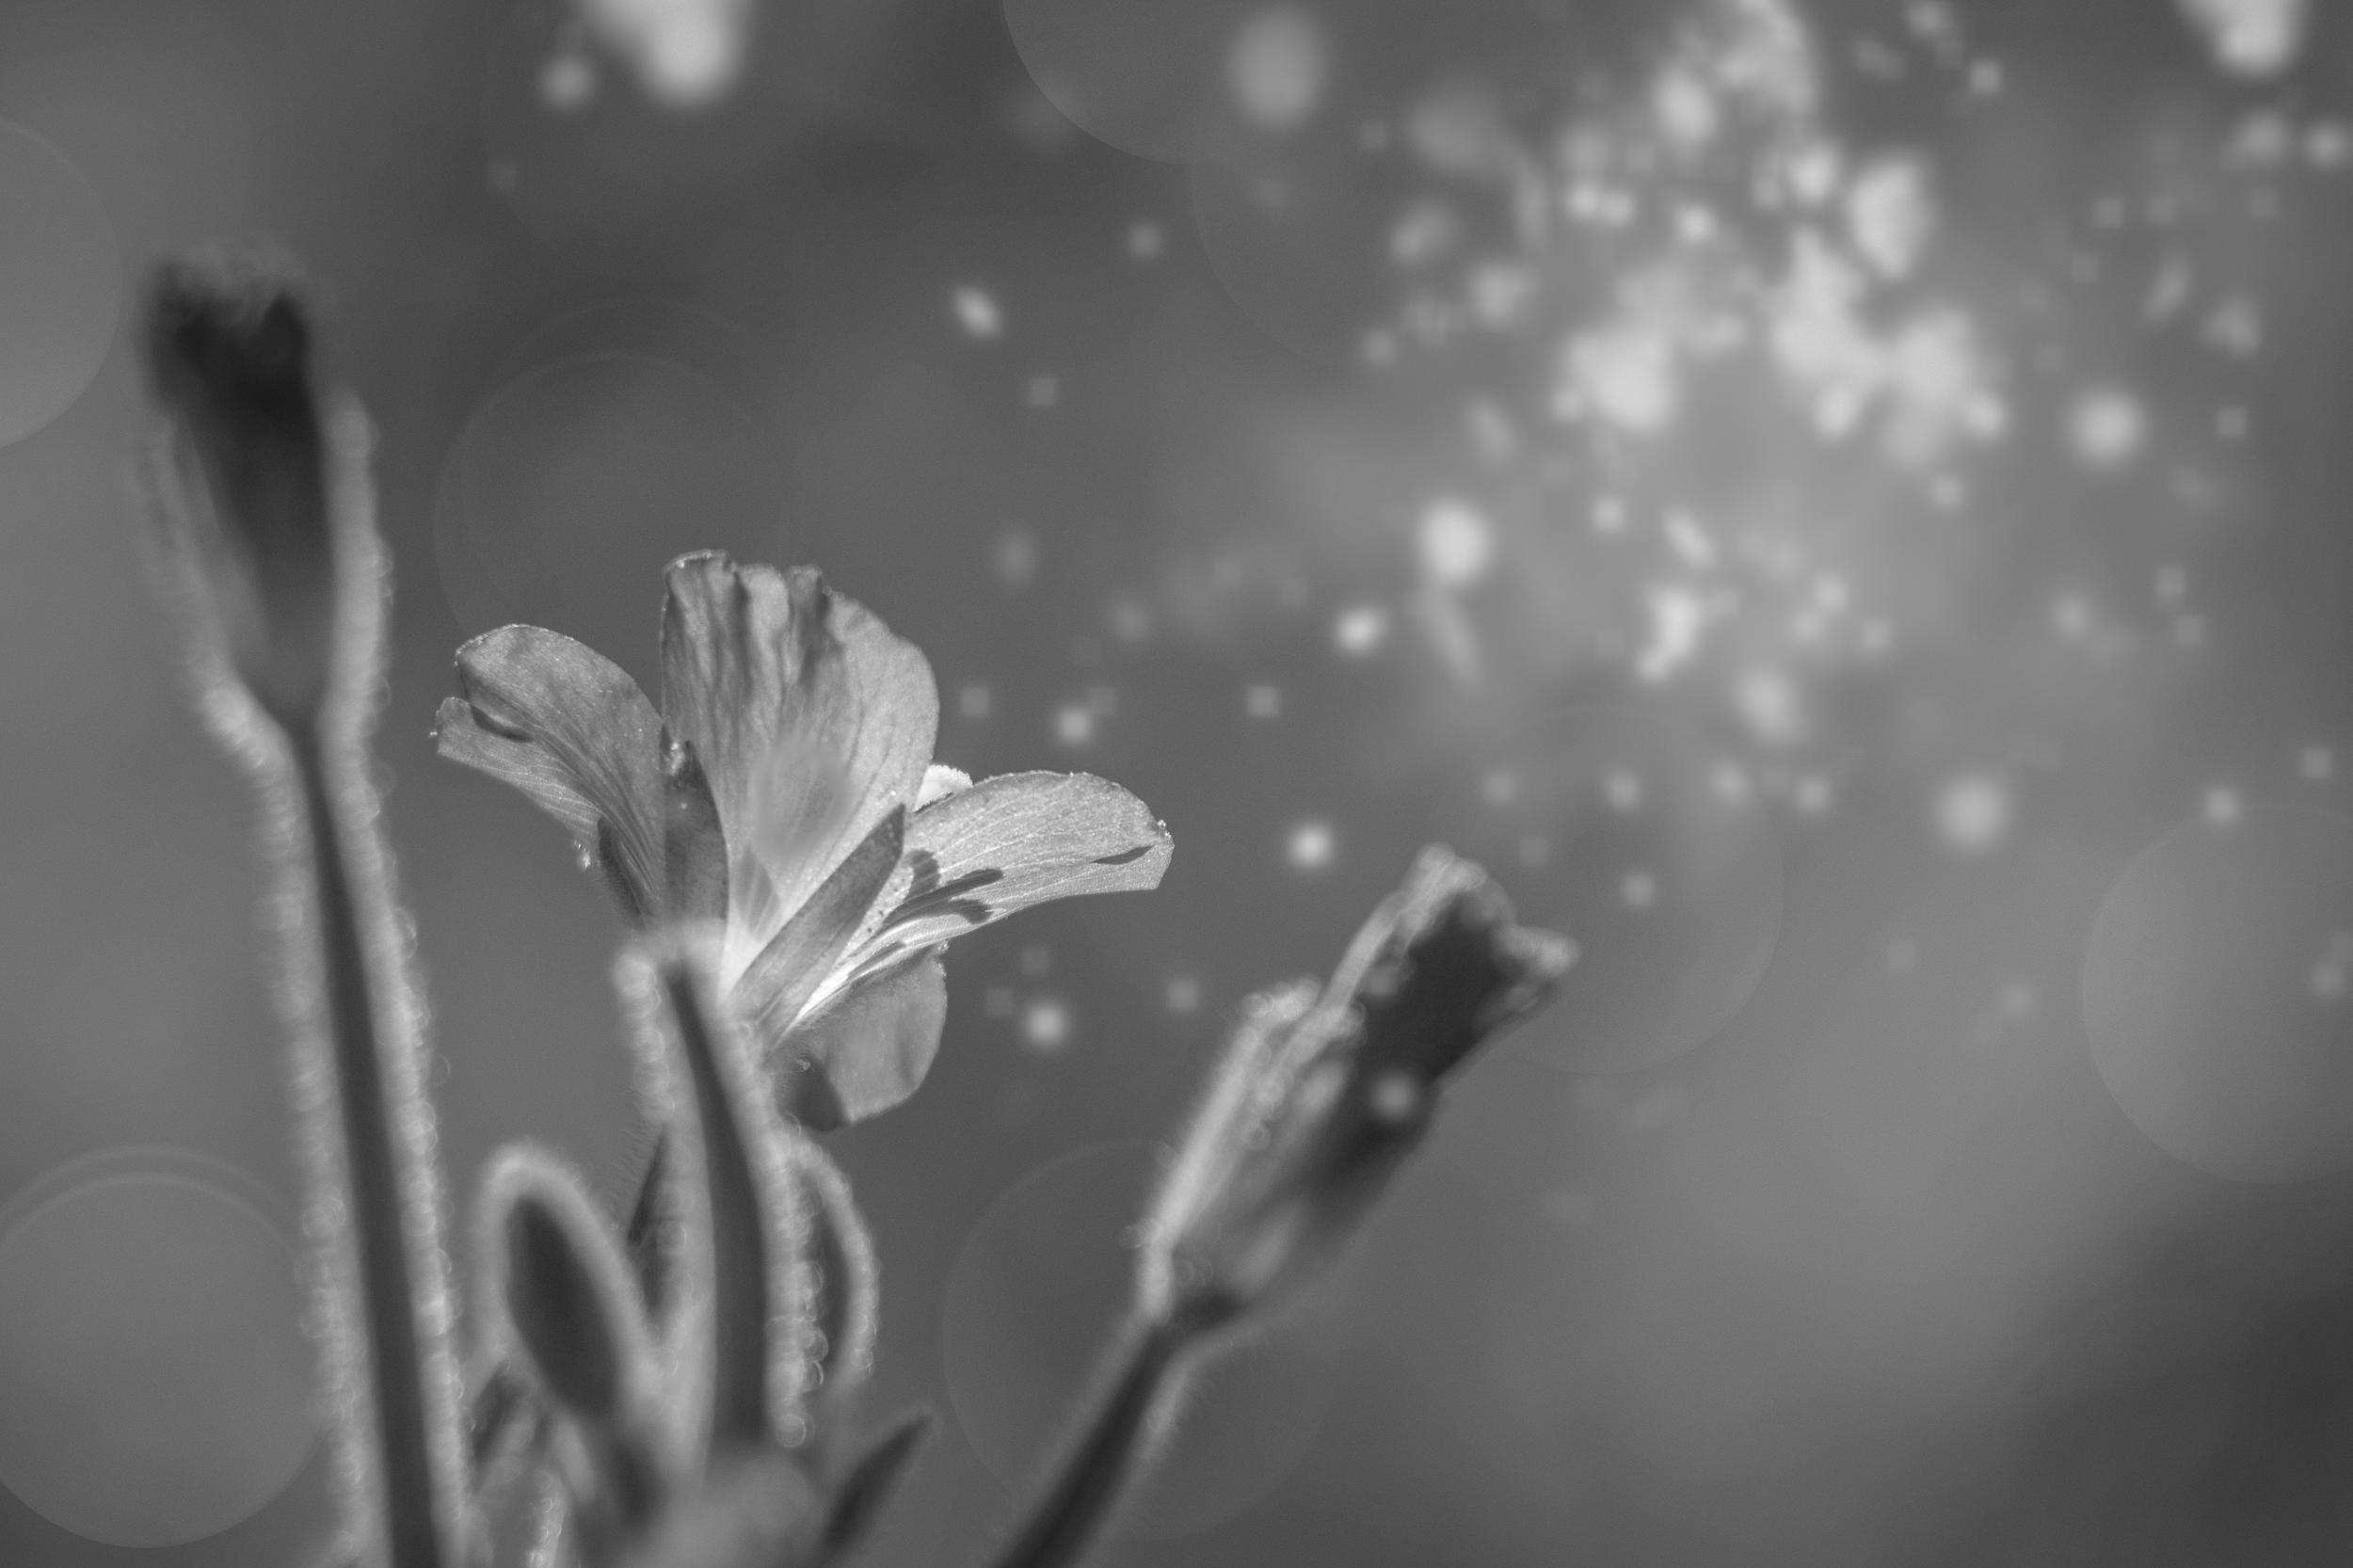
branch, blossom, black and white, plant, photography, leaf, flower, petal, bloom, europe, macro, nikon, monochrome, closeup, close up, noiretblanc, fleur, lumiere, nikkor, d750, 5502000mmf4056, curuyann, freezing, macro photography, monochrome photography, plant stem